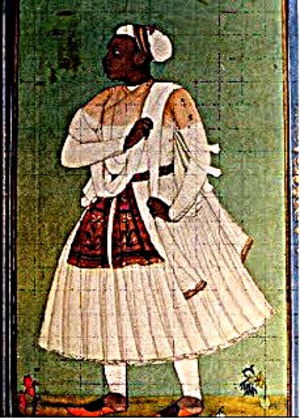
Cf. Portrait of Malik Ambar
Pieter van den Broecke est un marin et marchand de tissu néerlandais au service de la Compagnie néerlandaise des Indes orientales. À ce titre il est l'un des premiers voyageurs à goûter du café à Moka. Ce navigateur d'origine anversoise et calviniste sillonne pour la compagnie financière les mers lointaines. Cet Néerlandais d'adoption participe à la fondation de Batavia et joue un rôle actif contre la piraterie. Dès 1620, il est nommé directeur général des factoreries établies en Perse et aux Indes. Il revient enrichi passer une partie de la fin de sa vie aux Provinces-Unies.